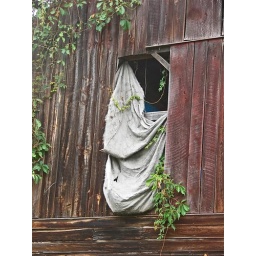
he was hiding in the barn until the coast was clear. . . but something went really wrong. . .